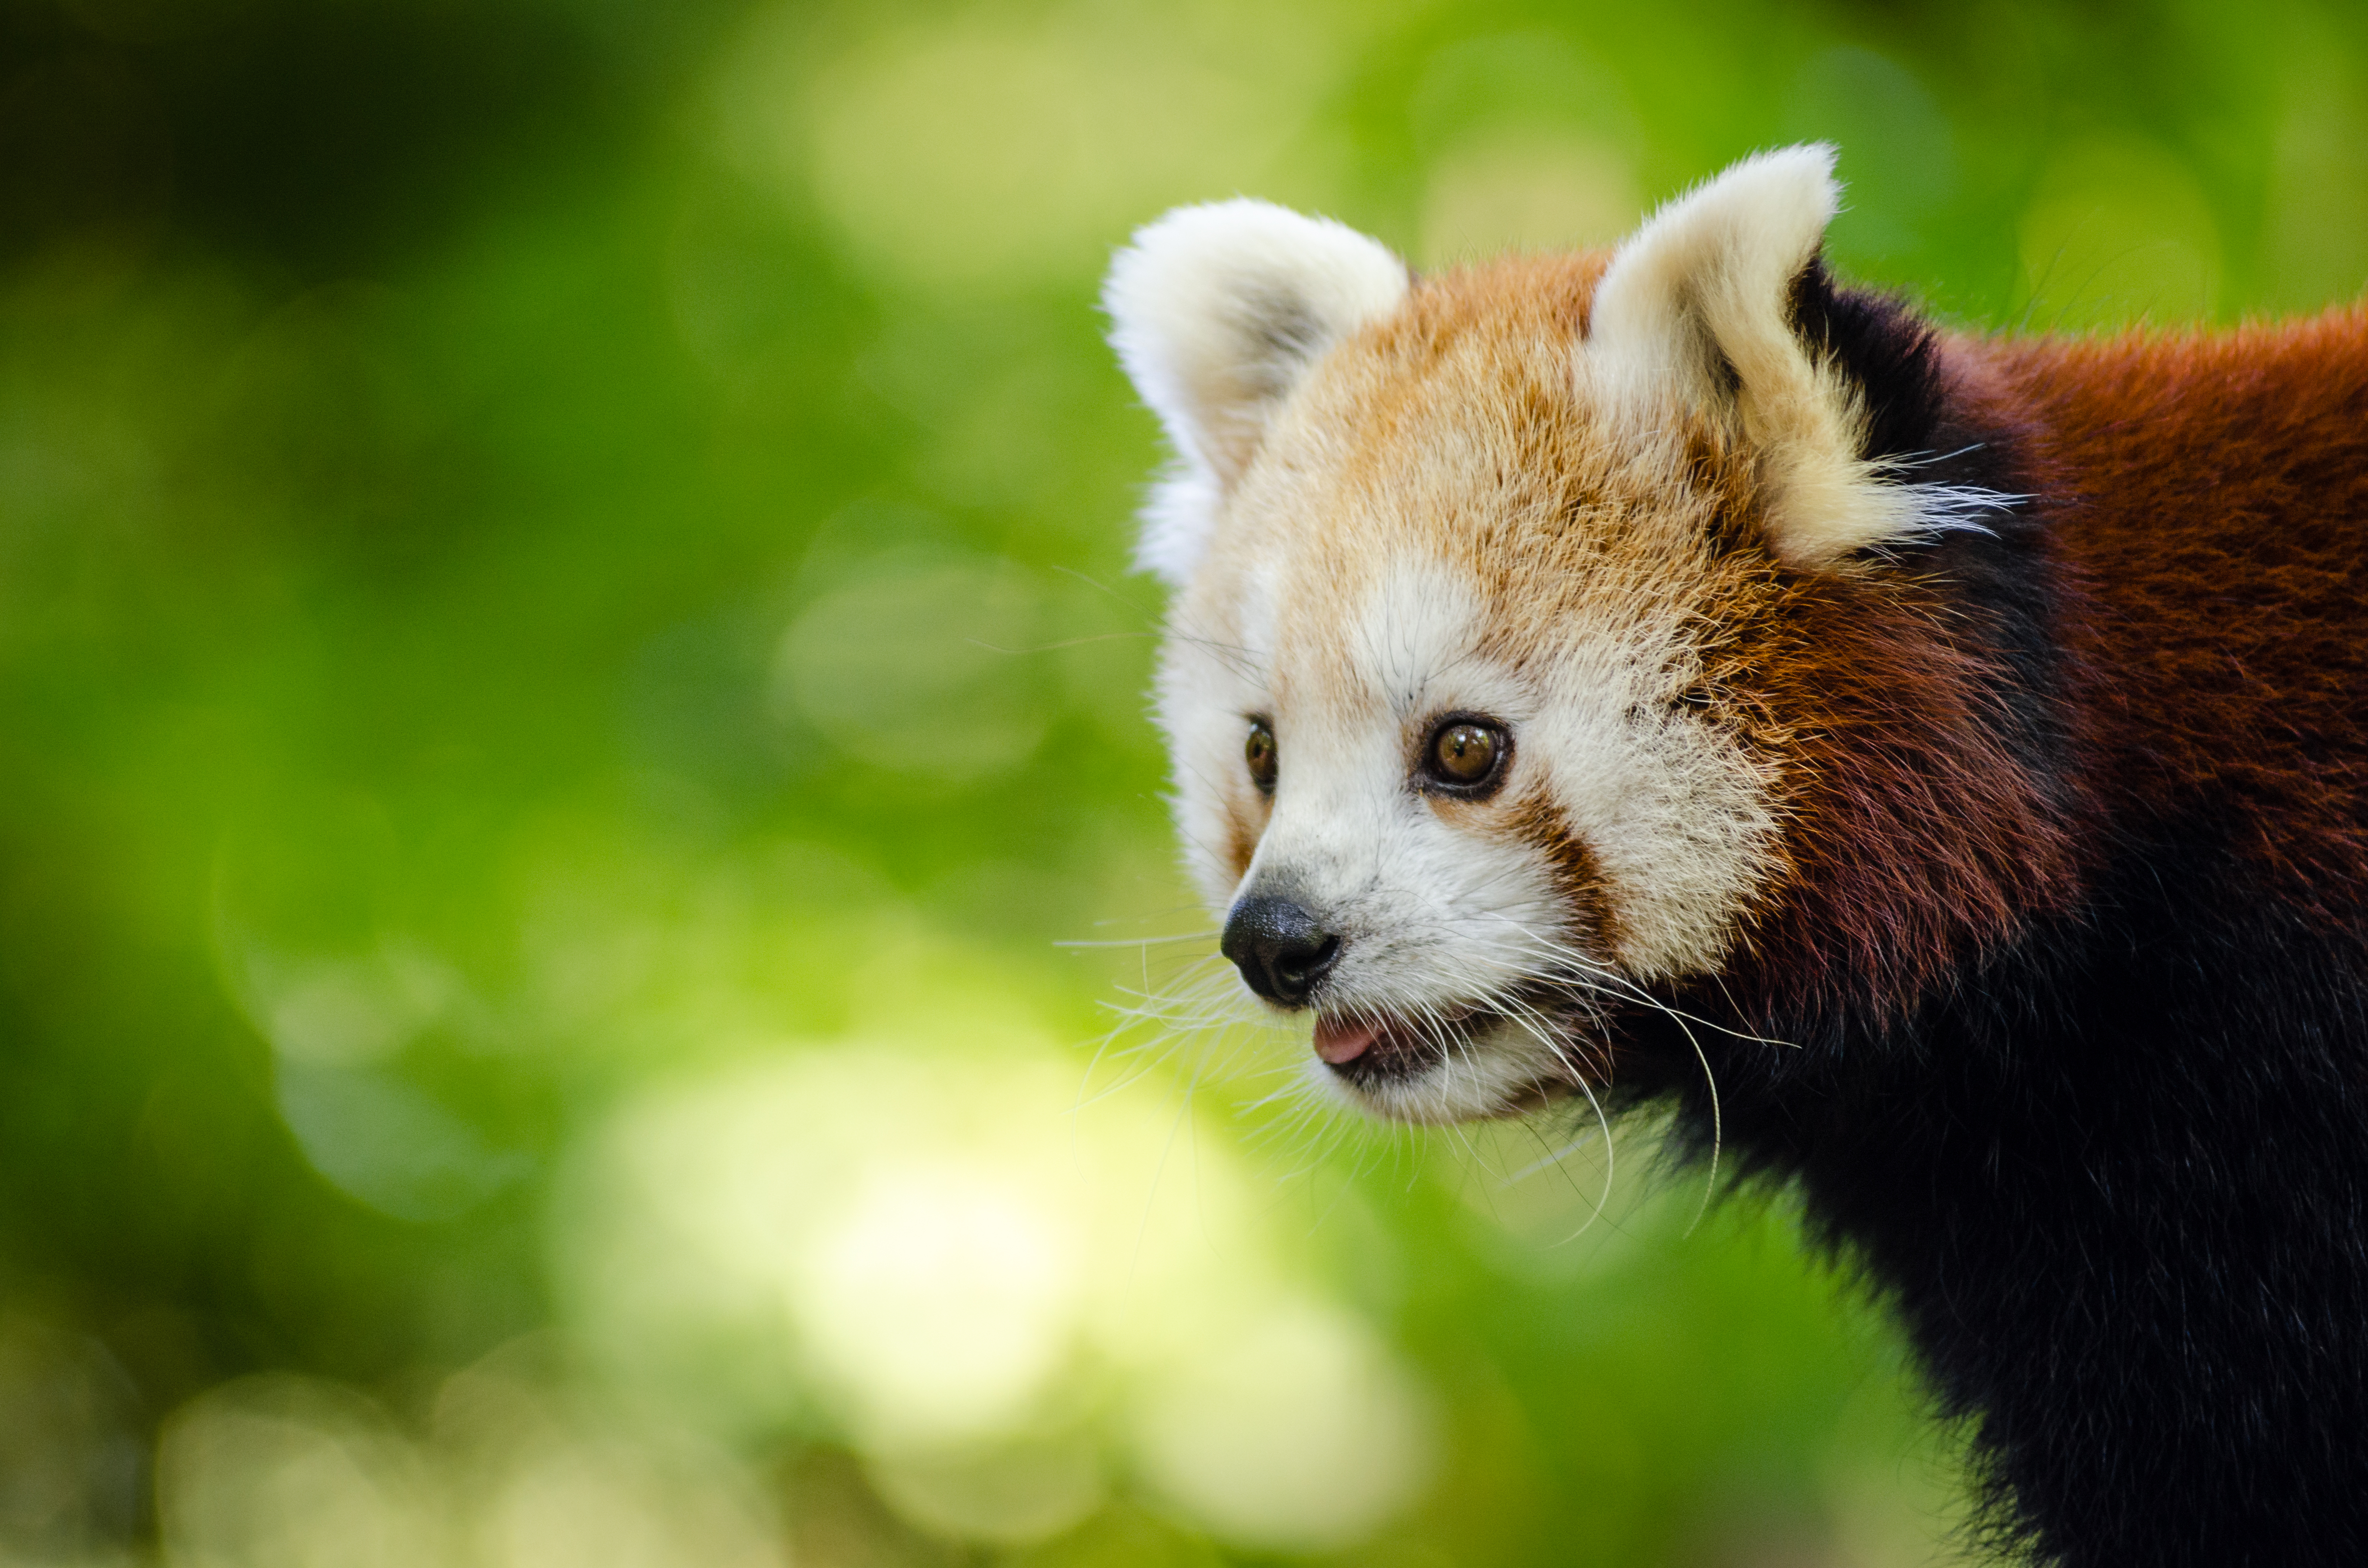
tree, nature, bokeh, vintage, sweet, rain, wet, animal, cute, female, wildlife, zoo, fur, orange, young, green, high, red, mammal, nikon, fauna, red panda, panda, face, nose, whiskers, tail, animals, ears, endangered, vertebrate, germany, deutschland, natur, tier, iso, ss, fell, regen, grn, gesicht, baum, adorable, bamboo, d7000, roter, kleiner, niedlich, sues, suess, species, bedrohte, tierart, tierpark, weiblich, jungtier, jung, ohren, schwanz, nase, bedroht, ailurus, fulgens, moist, feucht, dog breed group